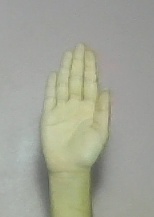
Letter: seen